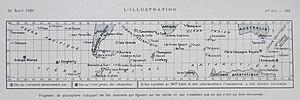
Carte avec une vue d'ensemble des.
Une île fantôme est une île dont l'existence, admise et mentionnée sur des cartes pendant un certain temps, en est ensuite retirée parce qu'il est prouvé qu'elle n'existe pas. Il peut aussi s'agir d'un lieu purement légendaire.
Dougherty est le nom d'une île fantôme que l'on croyait située dans l'hémisphère sud, sur la route de l'Australie venant du Cap Horn.